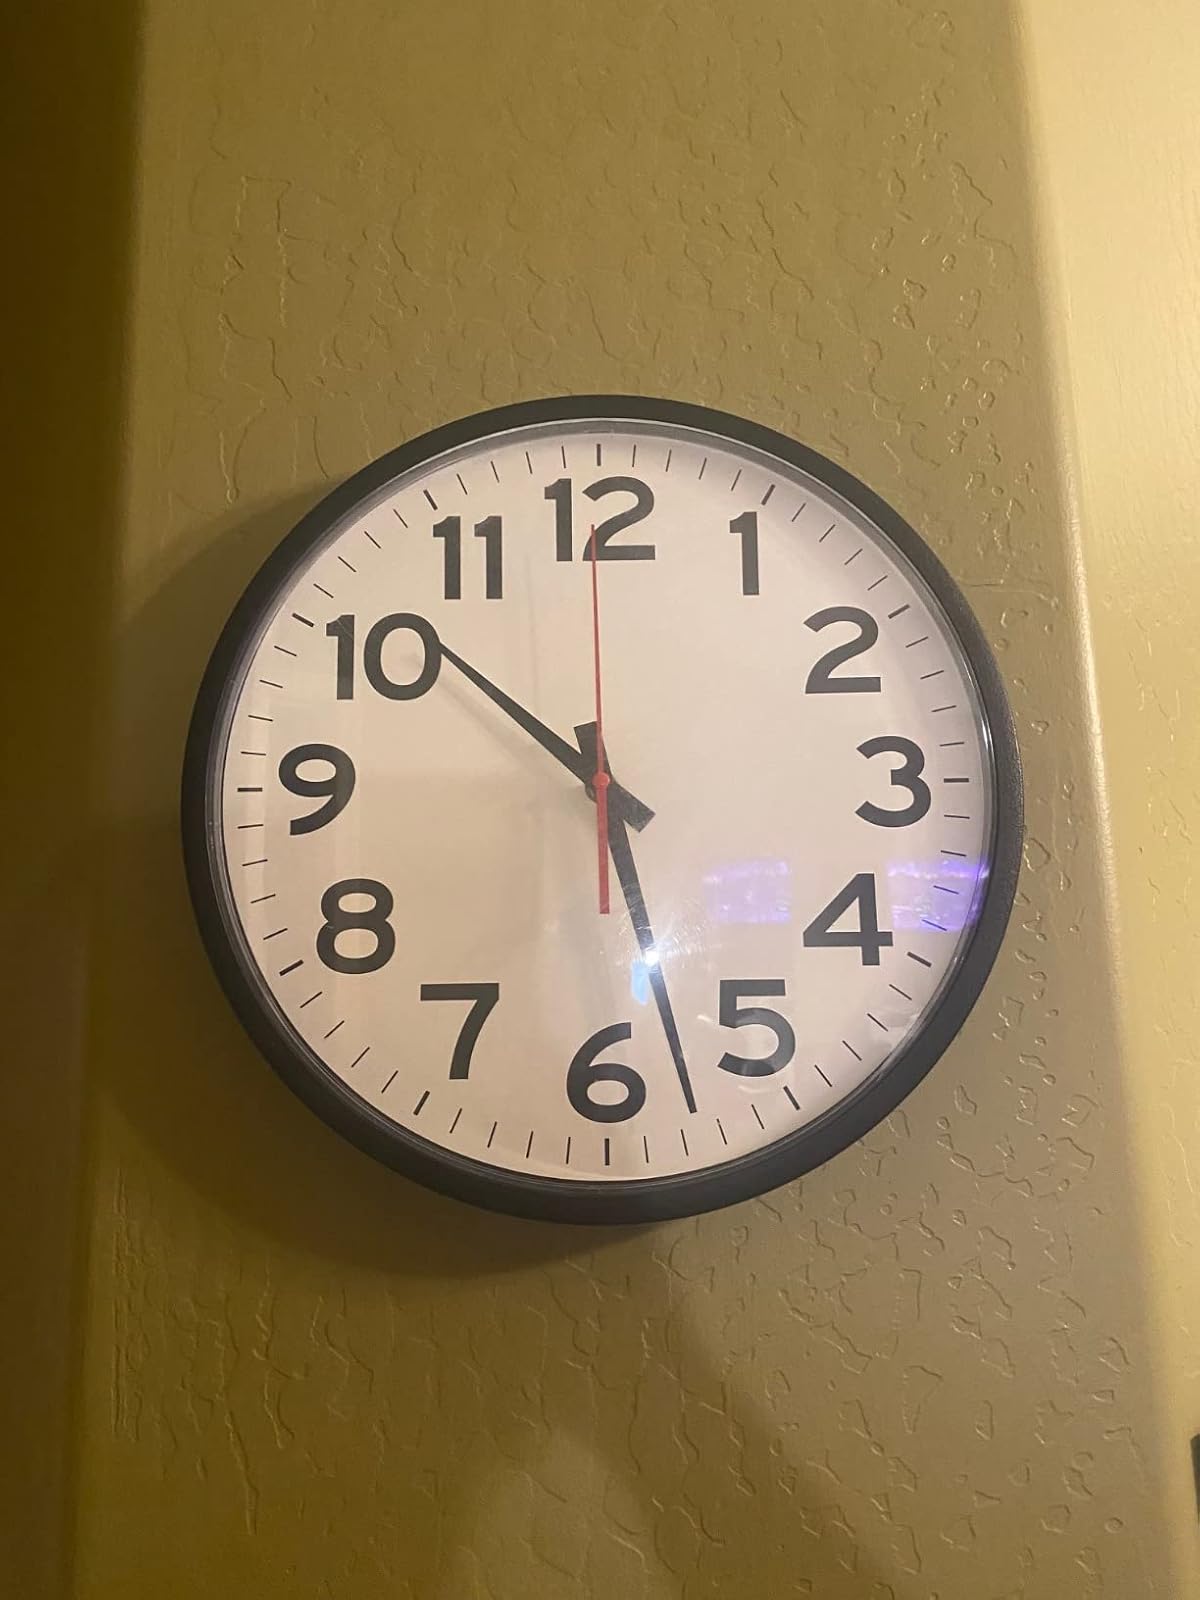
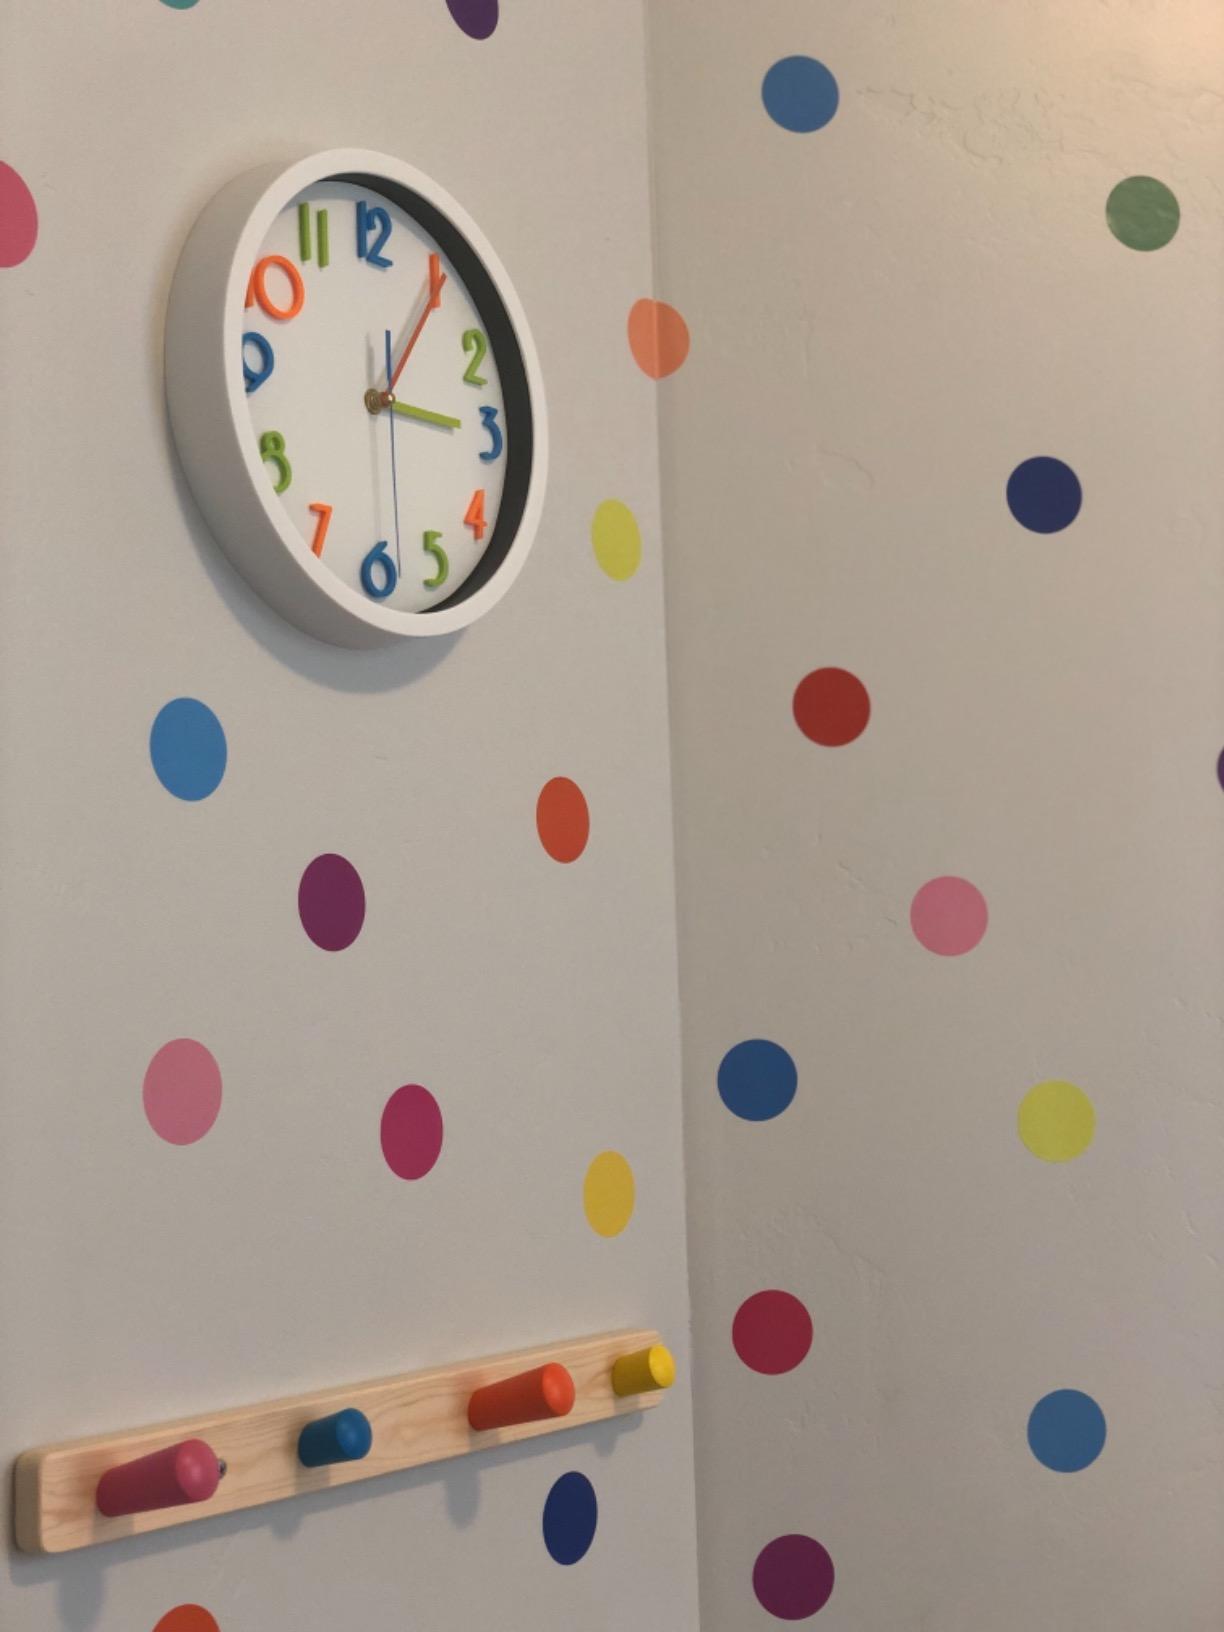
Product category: clock
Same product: no